Centre for Pharmacy Postgraduate Education

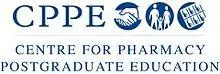
CPPE logo

The Centre for Pharmacy Postgraduate Education (CPPE) is part of the Manchester Pharmacy School, in the University of Manchester, UK. CPPE was created in May 1991 as a direct response to the perceived lack of continuing professional development support given to community pharmacists, as outlined in Section 63 of the Health Services and Public Health Act 1968.